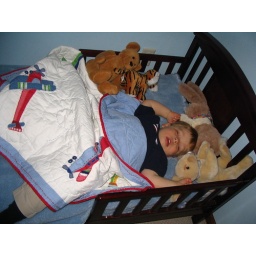
First time in his big boy bed